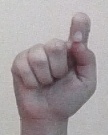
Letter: fa